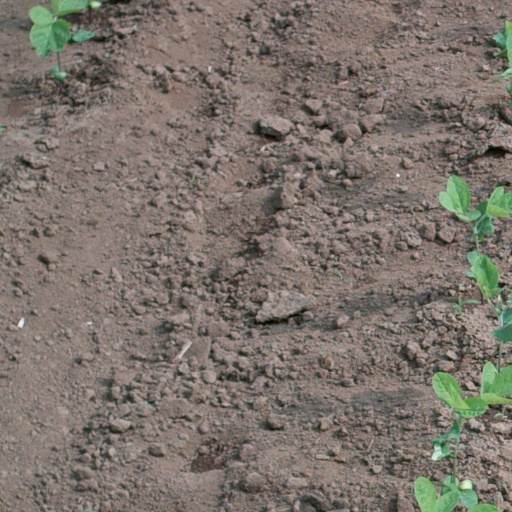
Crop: soybean